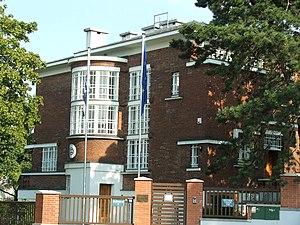
Ambassade de la Grèce à Prague - Střešovice, Tchéquie Ελληνικά: Ελληνική πρεσβεία στην Πράγα - Οδός Střešovice